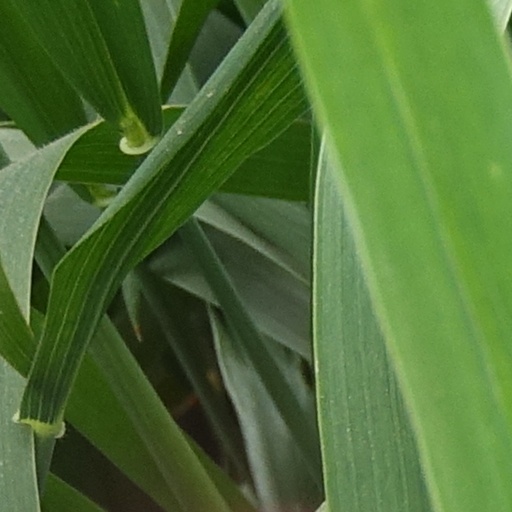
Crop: wheat